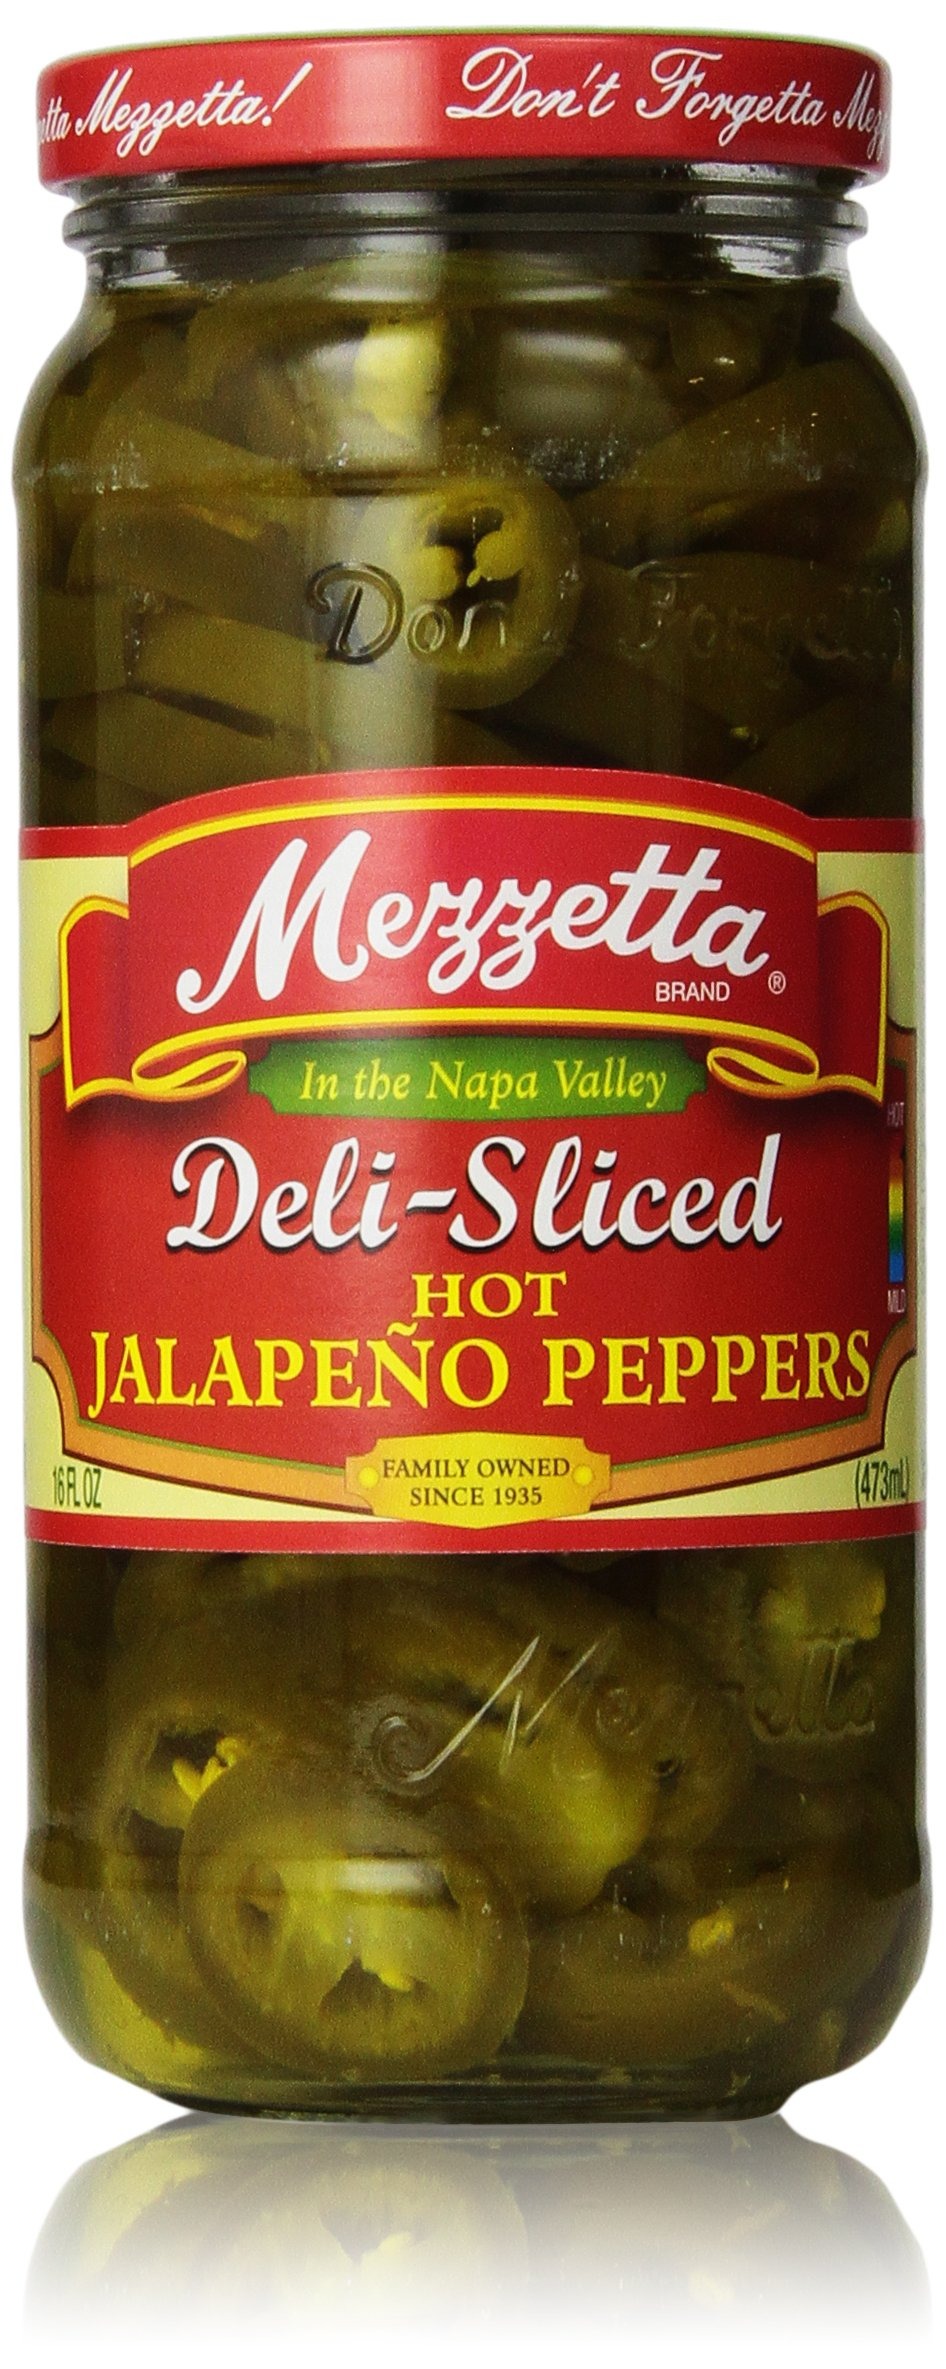
Item Name: Mezzetta Jalapeno Peppers, Deli-Sliced Hot, 16 Ounce
Bullet Point 1: SUN-RIPENED - In the California sun to deliver a robust flavor plus plenty of heat
Bullet Point 2: SURE TO PLEASE - With a tender texture, deep color and crisp flavor
Bullet Point 3: SAVORY SLICES - Add to your favorite South-of-the-Border recipes, tucked into a burrito or taco, or as a spicy complement on the side
Bullet Point 4: FROM FAMILY FARMES -Picked by hand and delivered to our facility within twenty-four hours
Bullet Point 5: MEZZETTA - Great things come in glass jars
Value: 16.0
Unit: Ounce

Price: 3.44